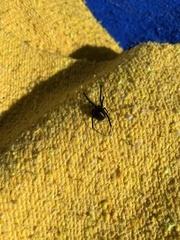
Species: Lactrodectus_hesperus